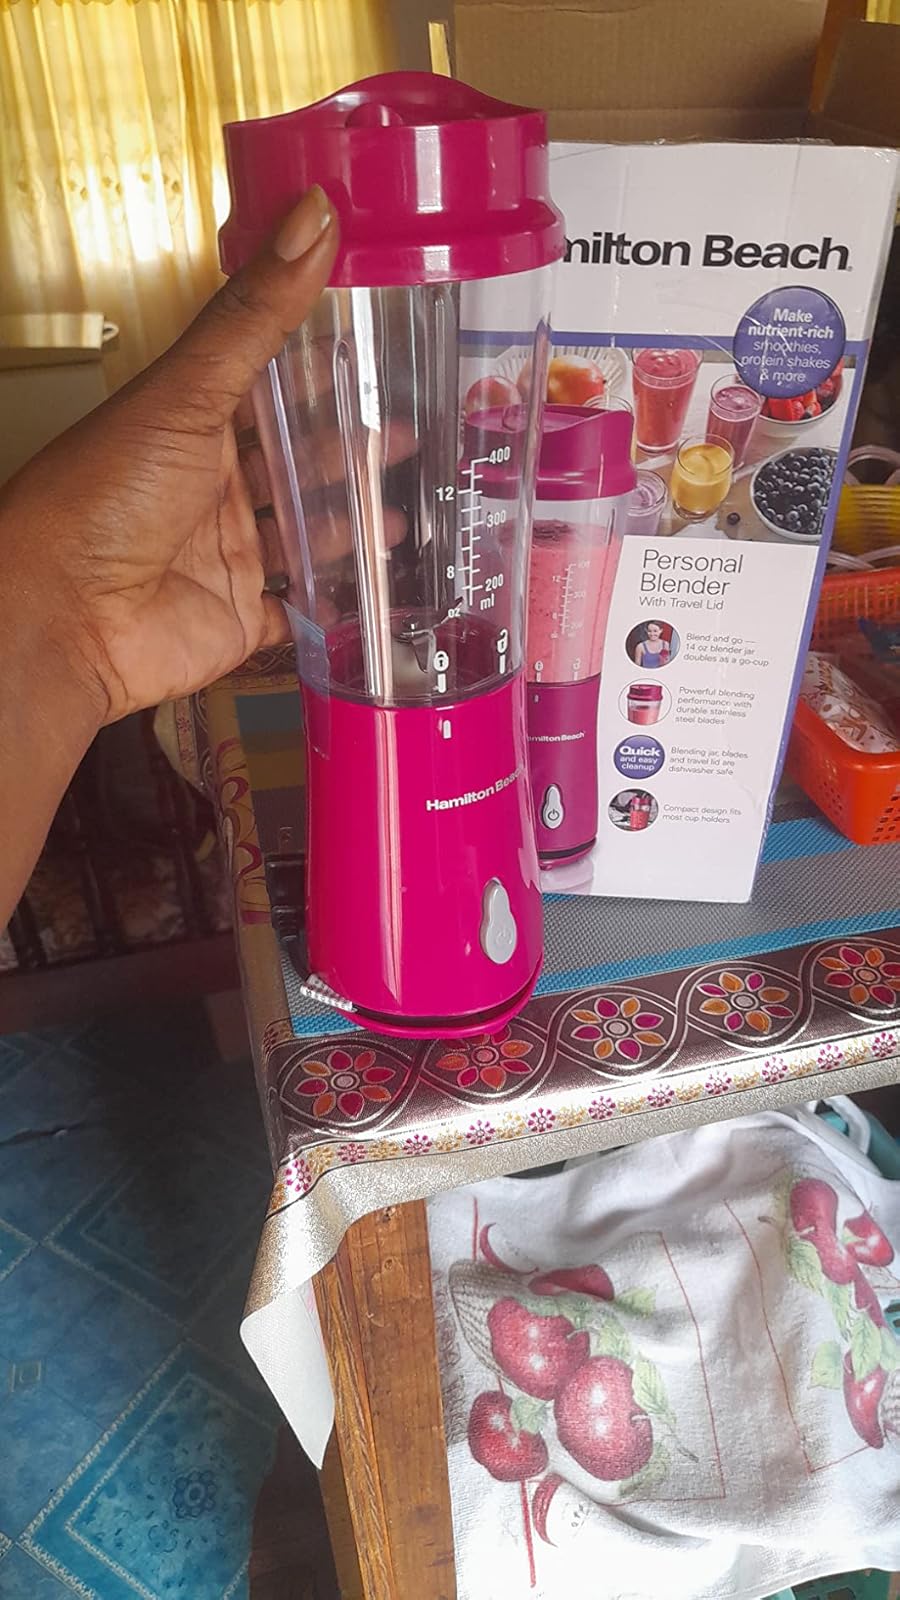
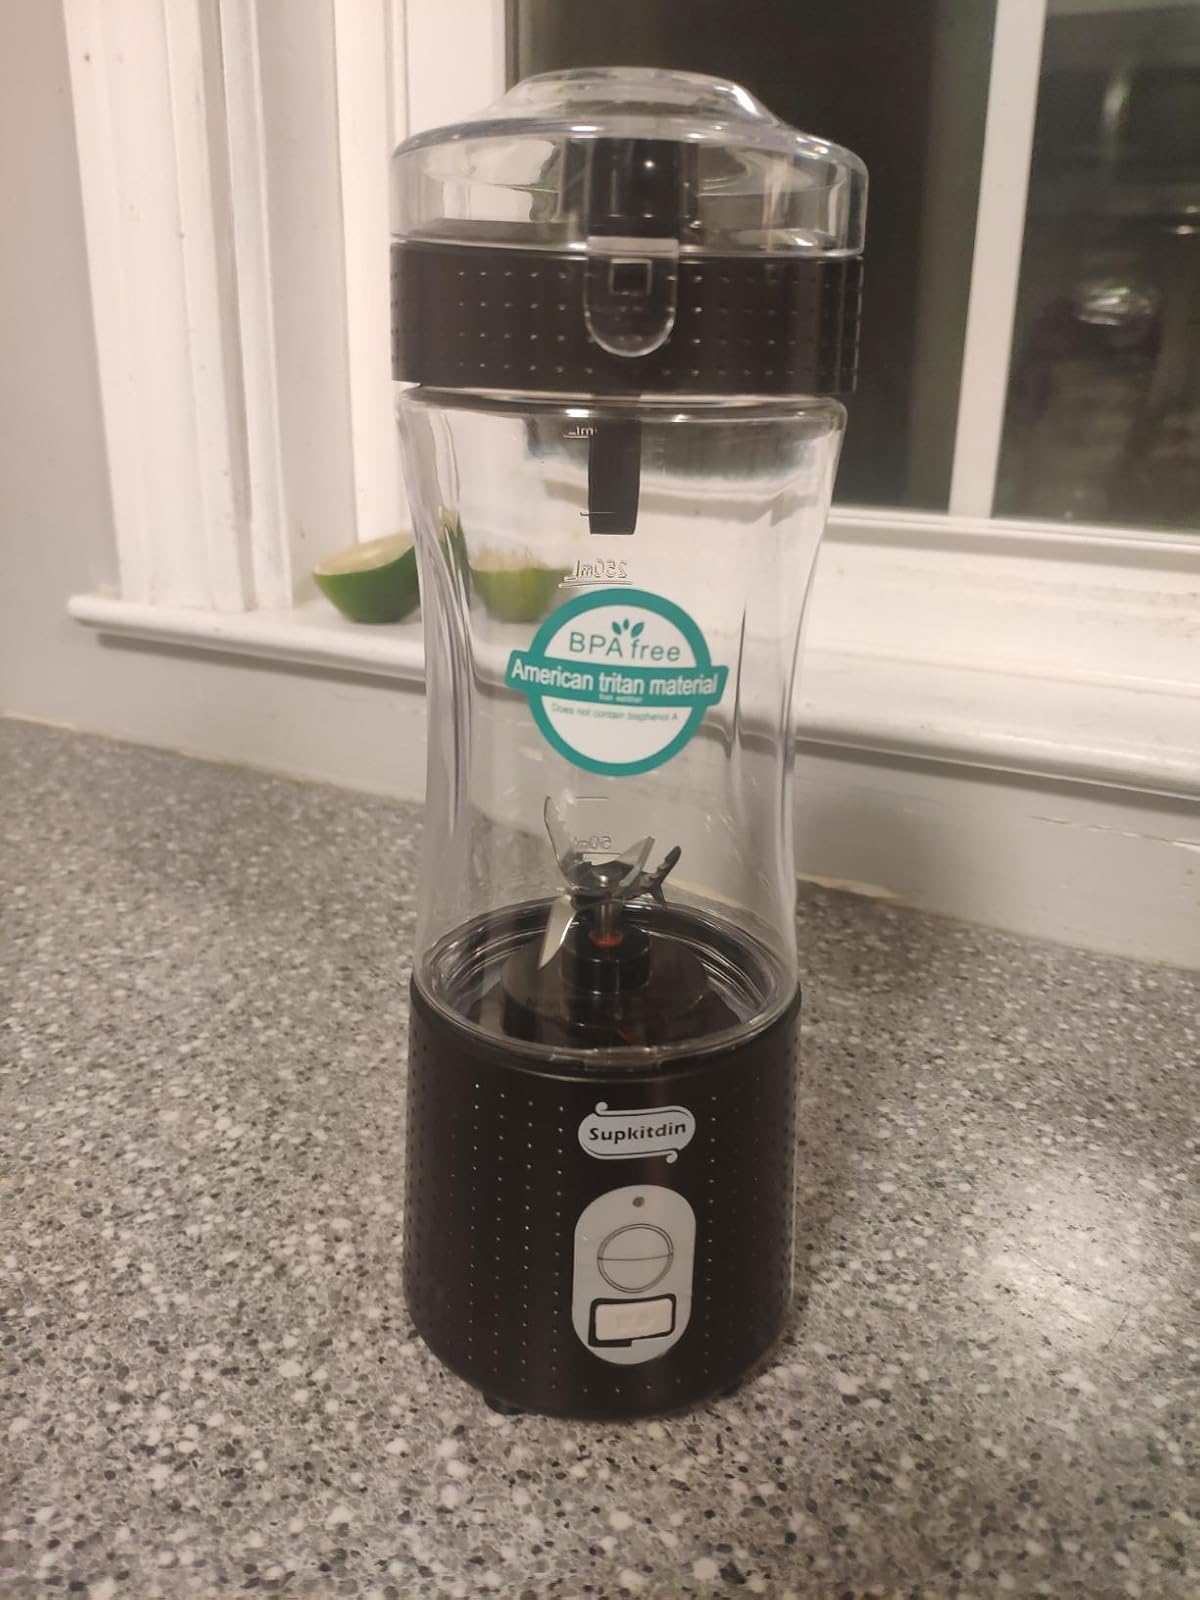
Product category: items_blender
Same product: no